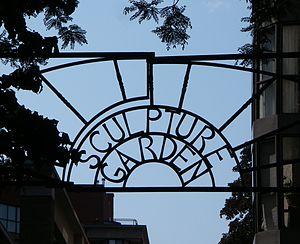
Le Toronto Sculpture Garden est situé au 115, rue King Est dans un petit parc de 25 m par 30 m juste en face de la Cathédrale Saint-Jacques de Toronto à Toronto, au Canada.